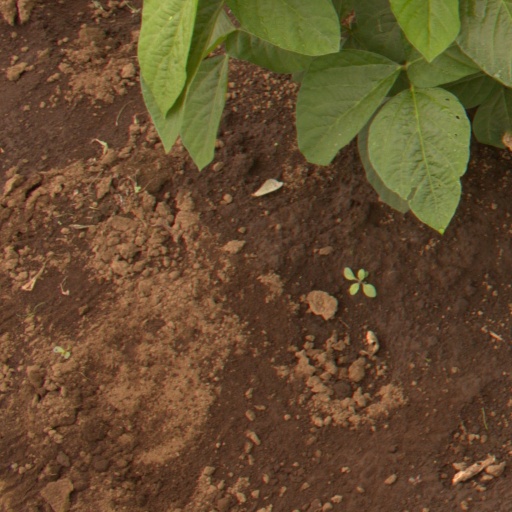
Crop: soybean